Stuart Nash

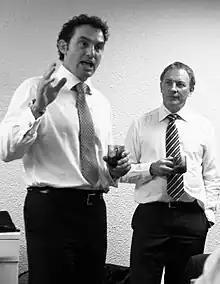
Nash and Phil Goff addressing community groups in 2011

In the 2011 general election, Nash contested Napier electorate seat held by National Cabinet Minister Chris Tremain. Nash reduced Tremain's 2008 majority of 9,018 votes by 5,300 votes (the highest reduction achieved against a sitting National electorate MP) but still came second. As well, Nash was ranked 27 on the Labour list, higher than in 2008 but not high enough on the Labour list to return to Parliament as a List MP.